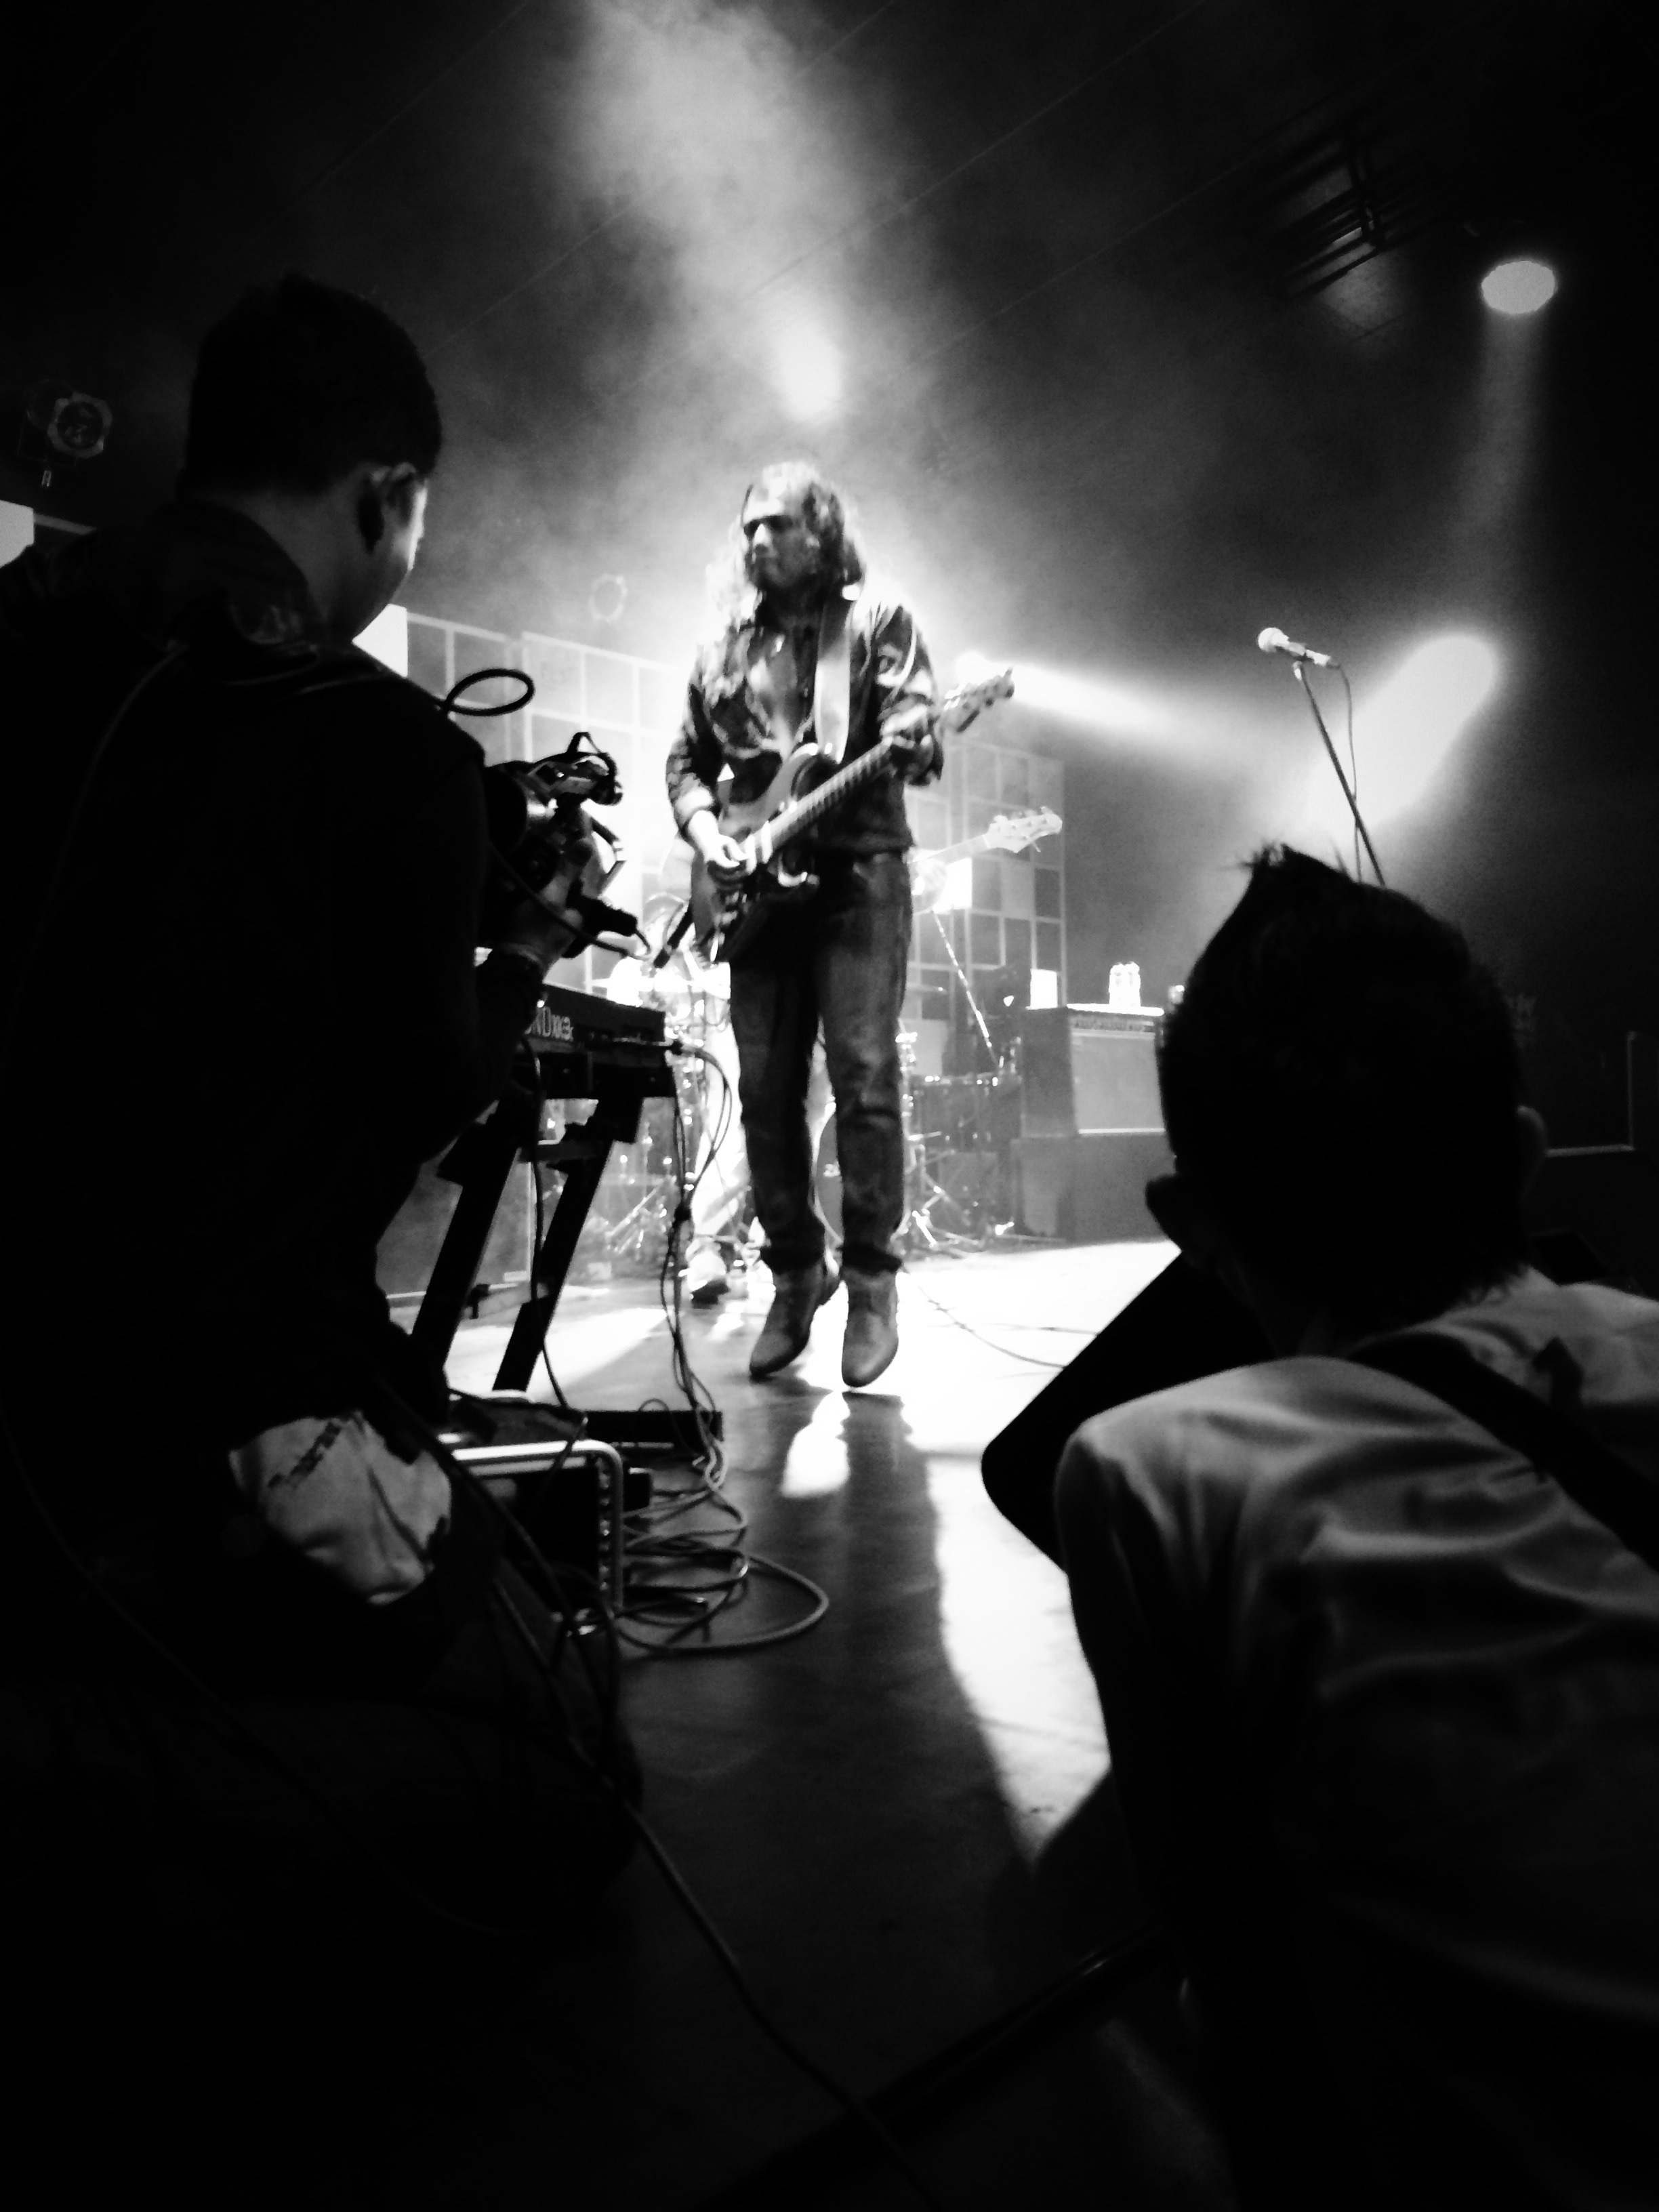
music, black and white, white, crowd, concert, darkness, musician, black, monochrome, performance art, stage, performance, singing, guitarist, entertainment, performing arts, monochrome photography, film noir, musical ensemble